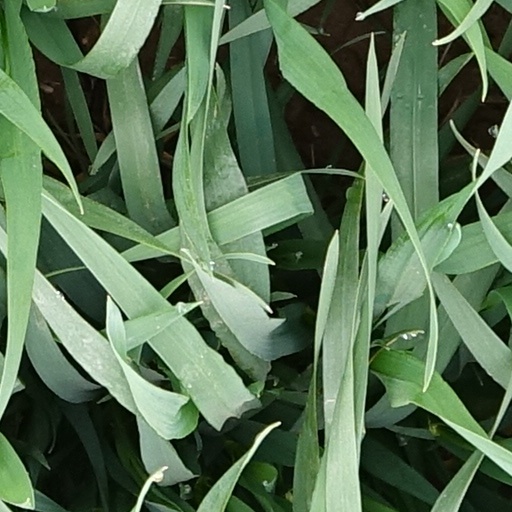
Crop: wheat